Association football

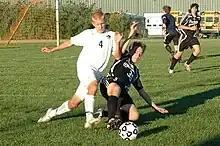
A player executing a slide tackle to dispossess an opponent

At a professional level, most matches produce only a few goals. For example, the 2022–23 season of the English Premier League produced an average of 2.85 goals per match. The Laws of the Game do not specify any player positions other than goalkeeper, but a number of specialised roles have evolved. Broadly, these include three main categories: strikers, or forwards, whose main task is to score goals; defenders, who specialise in preventing their opponents from scoring; and midfielders, who dispossess the opposition and keep possession of the ball to pass it to the forwards on their team. Players in these positions are referred to as outfield players, to distinguish them from the goalkeeper.